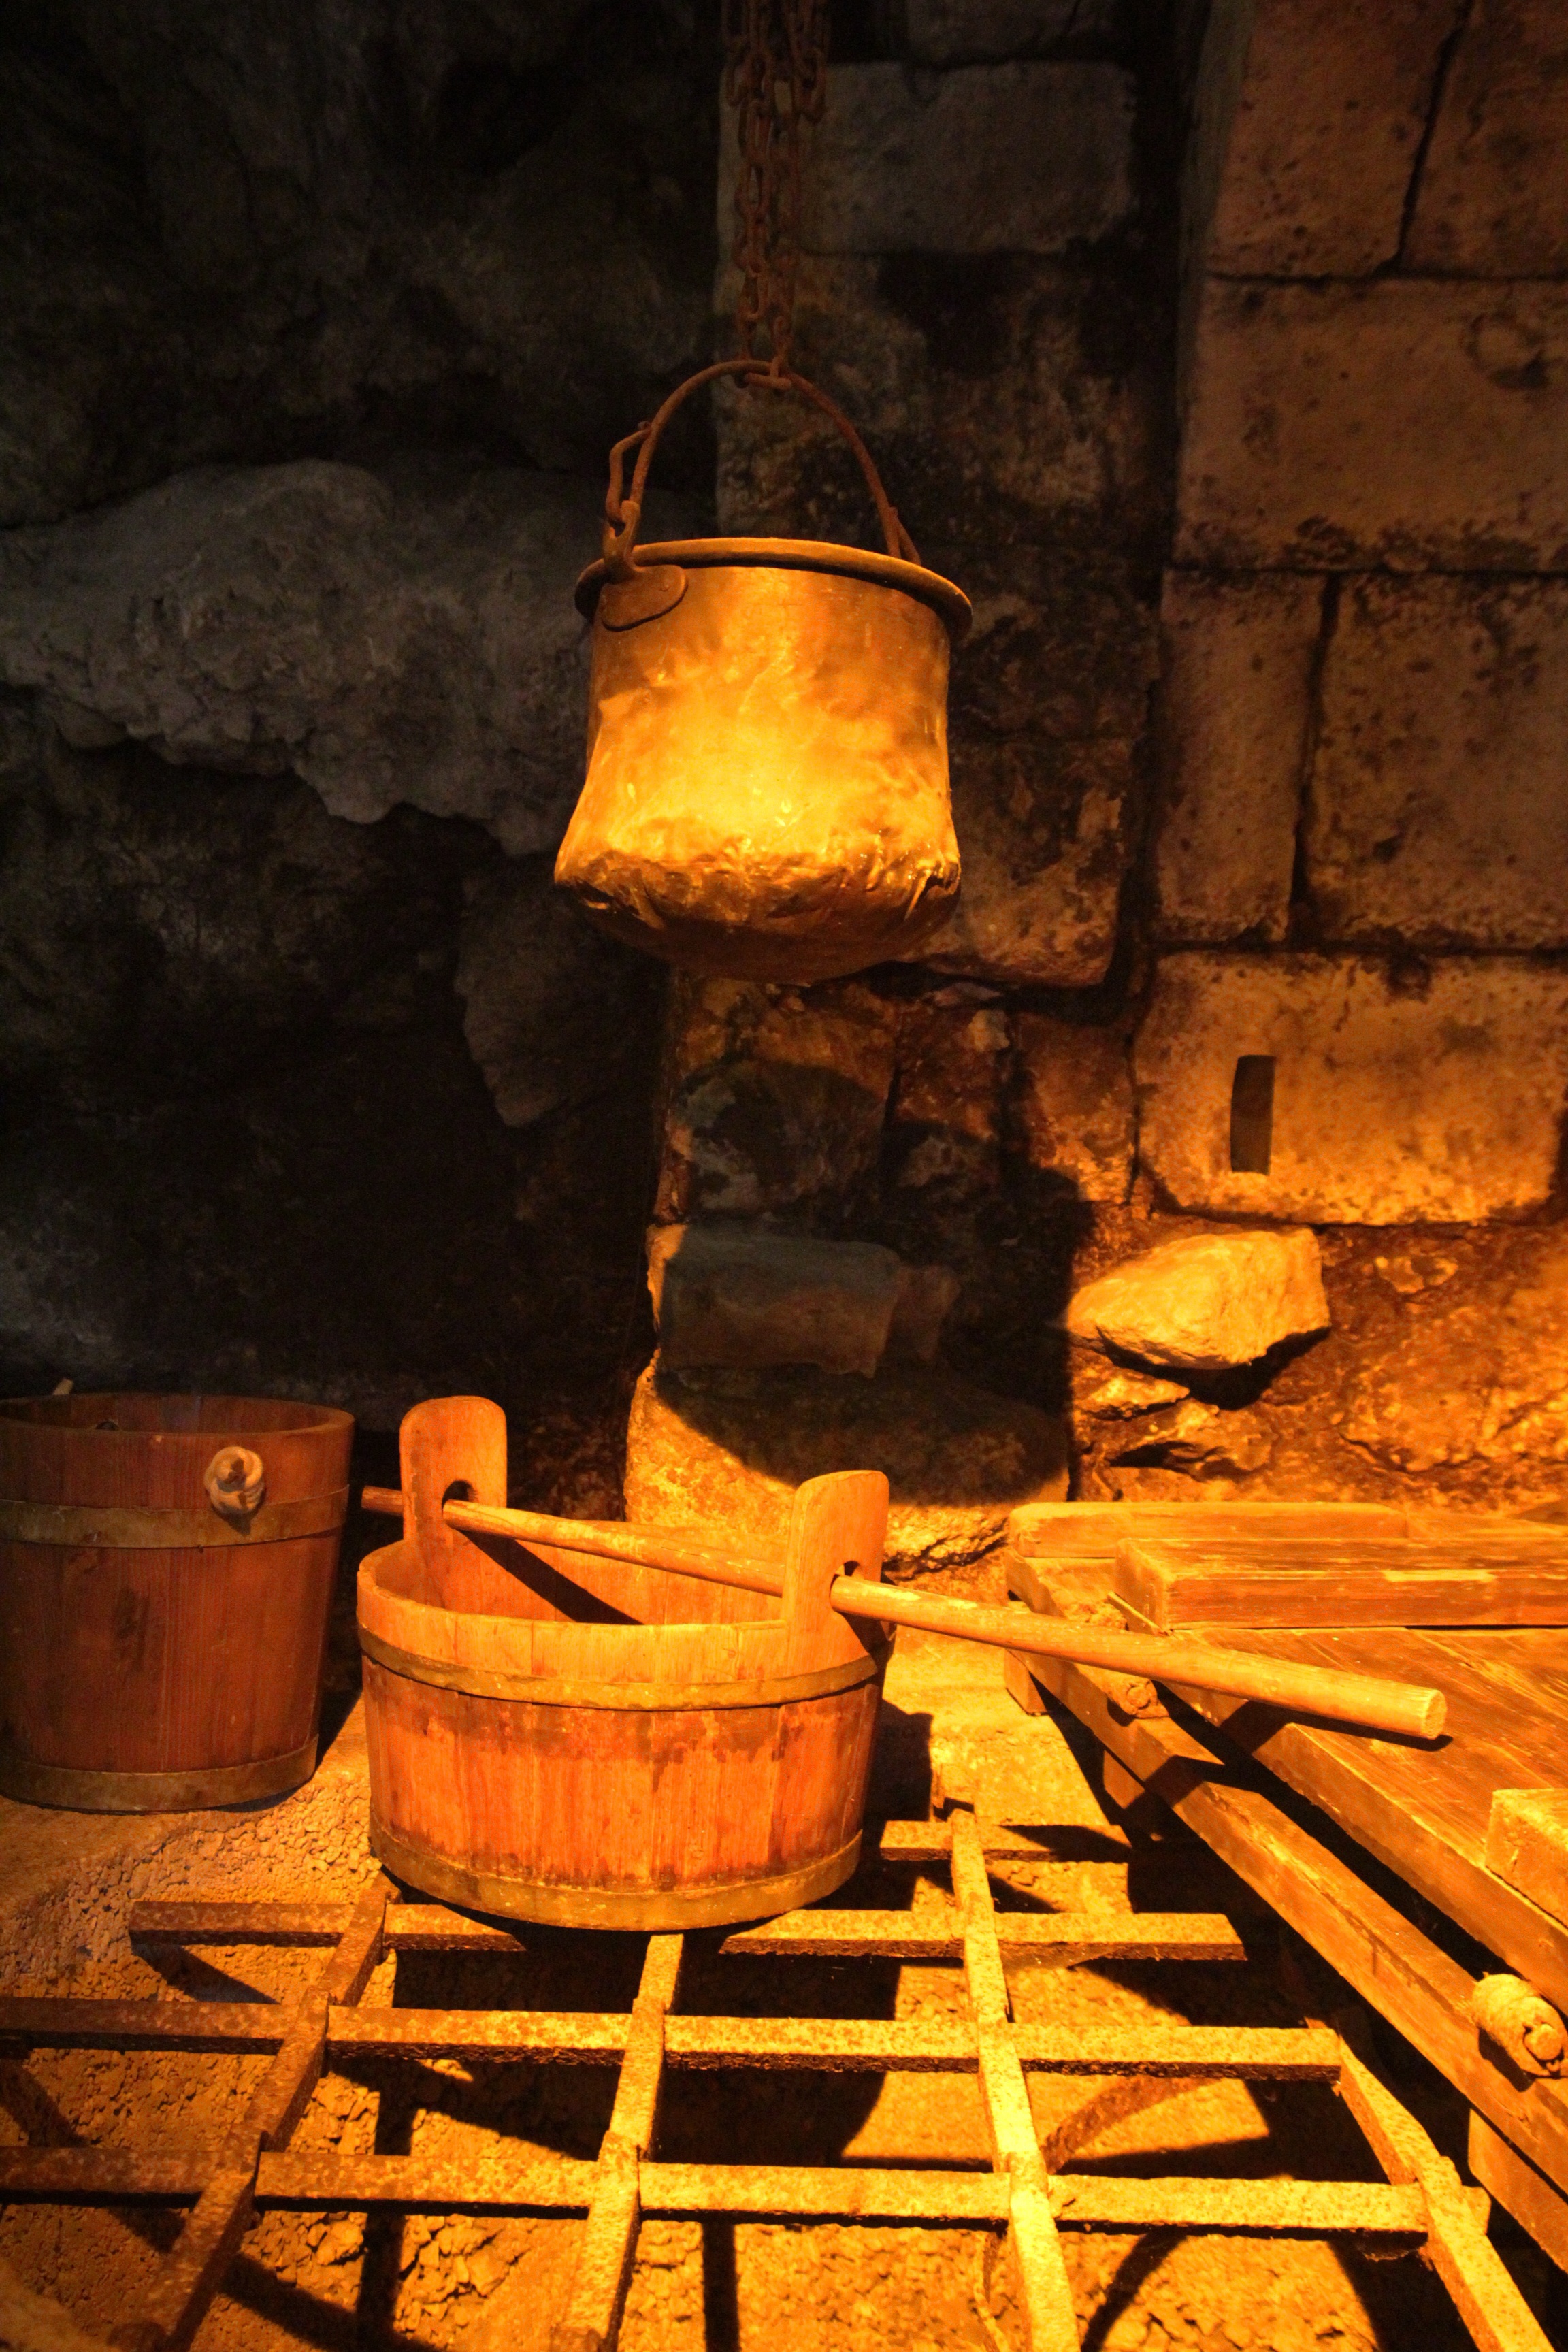
light, wood, night, castle, darkness, lighting, bucket, temple, knight, fountain, middle ages, masonry, trough, man made object, castle well